Iowa Highway 210

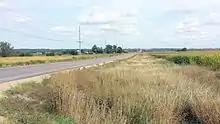
Iowa 210 east of the I-35 interchange

Iowa Highway 210 continues east and enters Story County and the town of Slater. South of Huxley, Iowa 210 intersects U.S. Highway 69. East of US 69, Iowa 210 serves as a collector route to Interstate 35, serving, on average, over 4500 vehicles per day. East of Interstate 35, Iowa Highway 210 primarily serves local traffic. Iowa 210 serves Cambridge via county highways and Maxwell directly. South of Collins, Iowa 210 ends at U.S. Highway 65.